History of Hamilton, Ontario

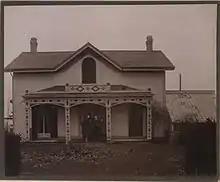
1906 photo of Alexander Graham Bell at his home in nearby Brantford. Hamilton was home to the British Empire's first telephone exchange.

Like most of the Americas, the original inhabitants of the Hamilton area were Native North American Aboriginal peoples. The first European to visit what is now Hamilton was probably Étienne Brûlé in 1616. Lasalle also visited the area, a fact commemorated at a park in nearby Burlington.